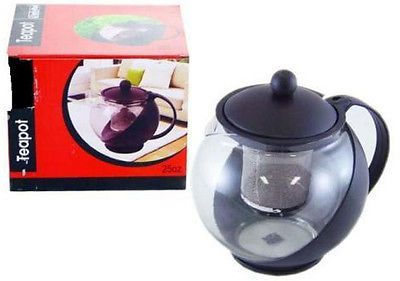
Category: kettle